The Heathcote School

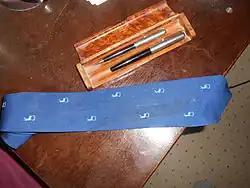
An old school tie from 1986

The Heathcote School was an 11-18 comprehensive school in Stevenage, Hertfordshire. The school was founded in the 1950s. It was awarded Specialist Engineering College (English specialist school) status. The school was situated in Shephall. Typically in the 1970s, 1980s and 1990s students would leave to work at British Aerospace, GEC Marconi, Ferranti or one of the other large engineering firms based in or around Stevenage. There were usually about 1000 pupils at the school.